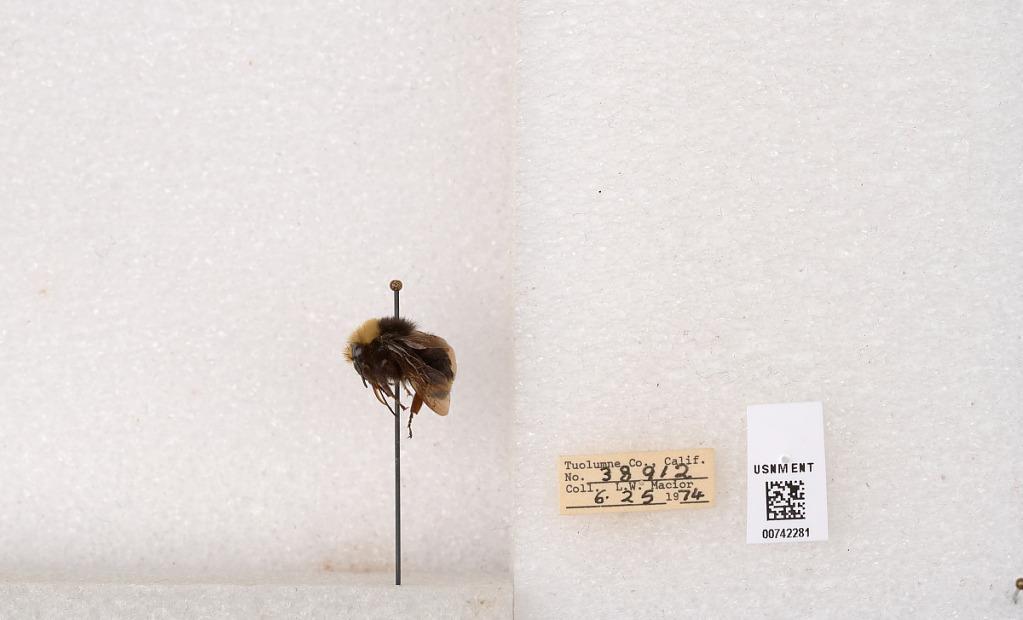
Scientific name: Bombus (Pyrobombus) vosnesenskii Radoszkowski
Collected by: L. Macior
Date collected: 1974-6-25
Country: United States
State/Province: California
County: Tuolumne
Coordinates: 38.0276, -119.955